Frank Slide

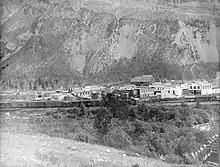
Frank prior to the slide

The town of Frank was founded in the southwestern corner of the District of Alberta, a subdivision of the North-West Territories, in 1901. A location was chosen near the base of Turtle Mountain in the Crowsnest Pass, where coal had been discovered one year earlier. It was named after Henry Frank who, along with Samuel Gebo, owned the Canadian-American Coal and Coke Company, which operated the mine the town and its residents serviced. Frank and Gebo celebrated the founding of the town on September 10, 1901, with a gala opening that featured speeches from NWT leaders, sporting events, a dinner and tours of the mine and planned layout for the community. The CPR ran special trains that brought more than 1,400 people from neighbouring communities to celebrate the event. By April 1903, the permanent population had reached 600, and the town featured a two-storey school and four hotels.